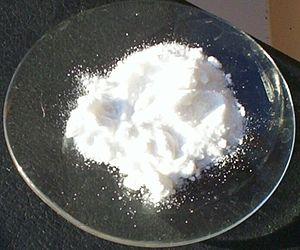
L'iodure de sodium est un composé inorganique de formule NaI. Il est utilisé dans le domaine médical pour le traitement des déficiences en iode. En chimie, il intervient dans la réaction de Finkelstein. Il peut être utilisé pour accélérer la décomposition du peroxyde d'hydrogène. En physique des particules, il est utilisé une fois dopé avec du thallium comme détecteur de rayons gamma, ceux-ci interagissant avec la forme cristalline du composé pour produire de la lumière visible.